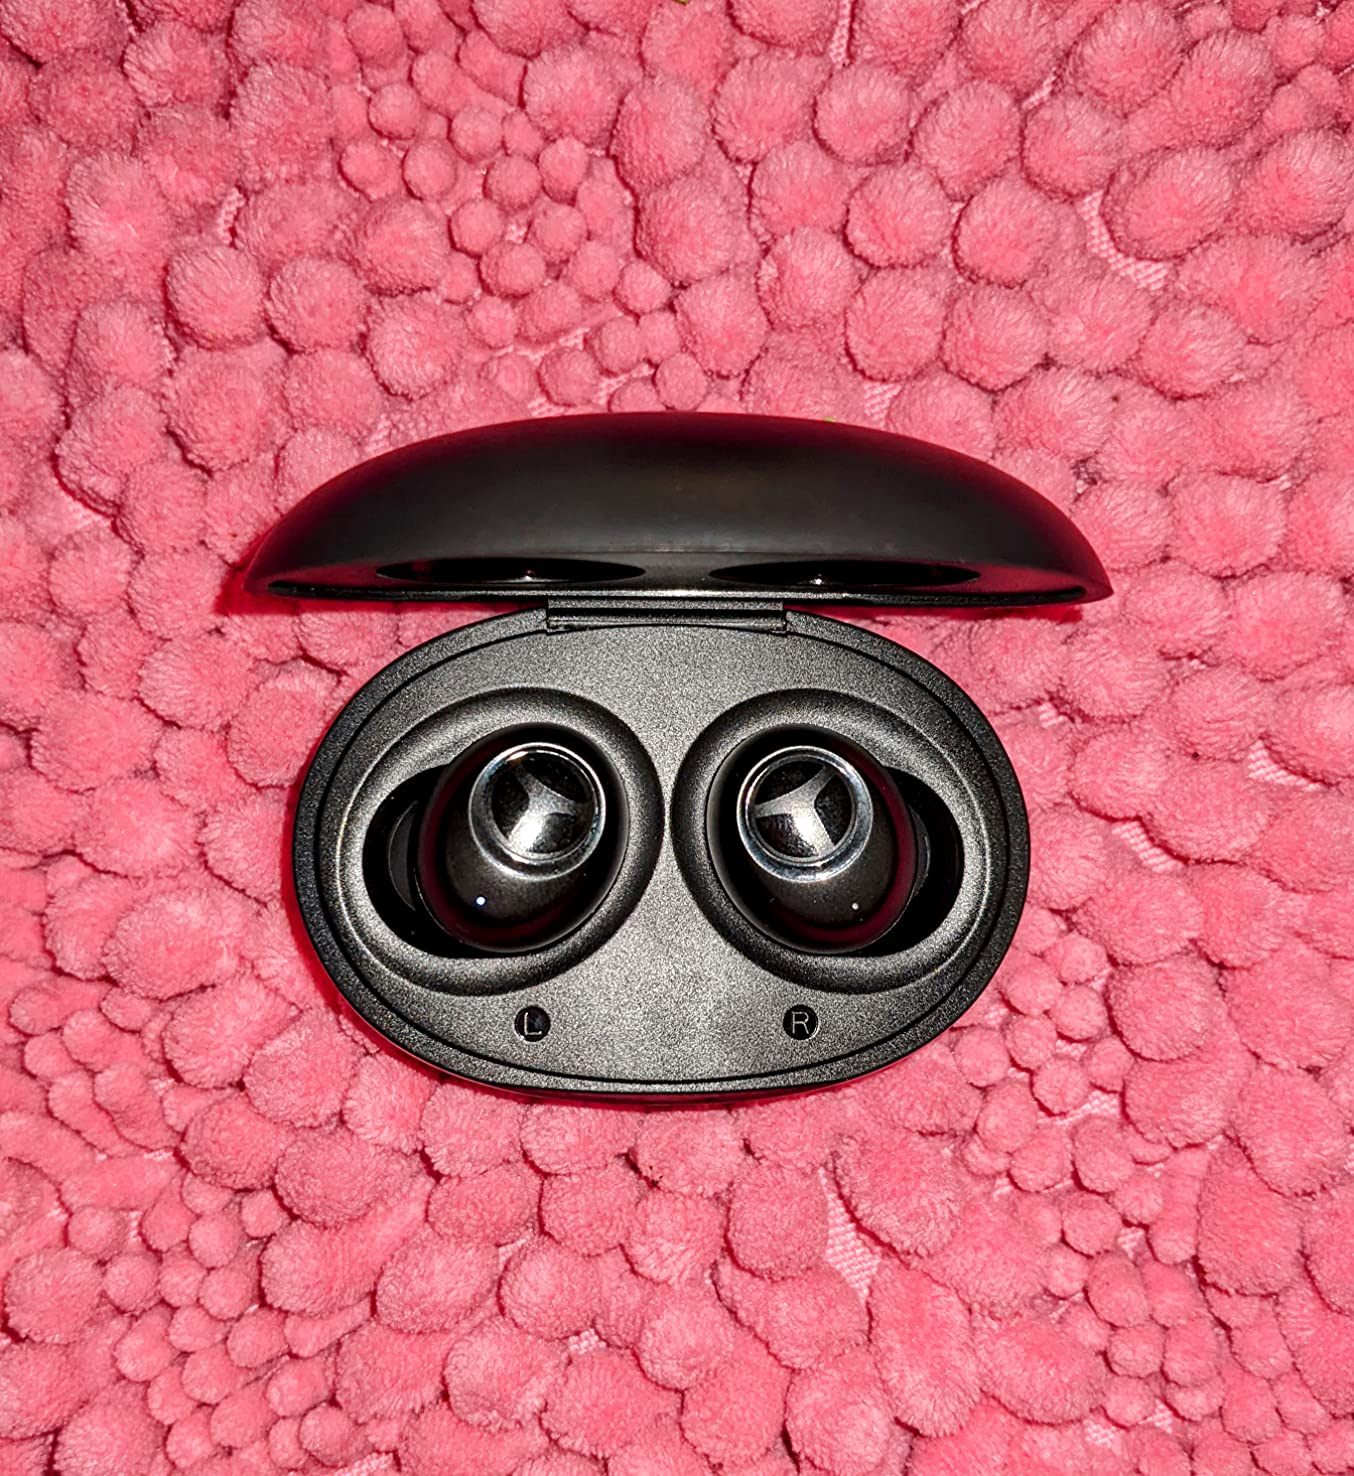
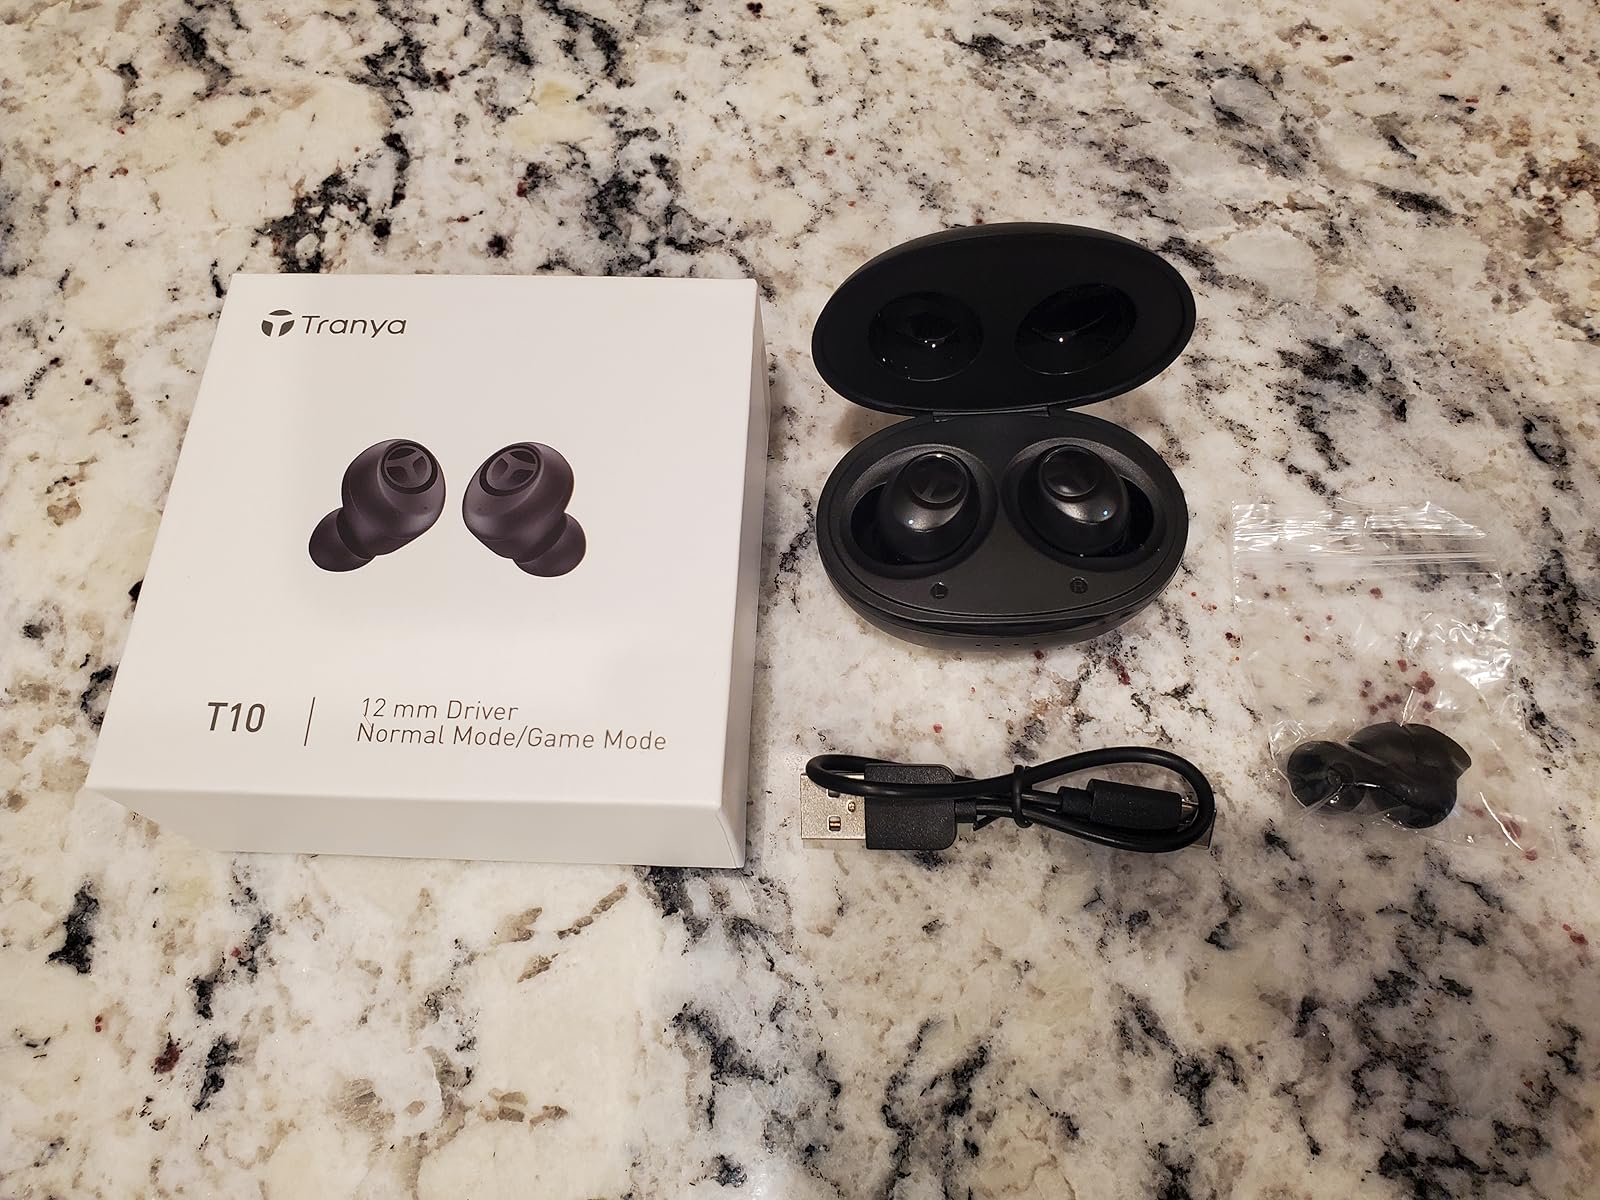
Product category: earbuds
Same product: yes